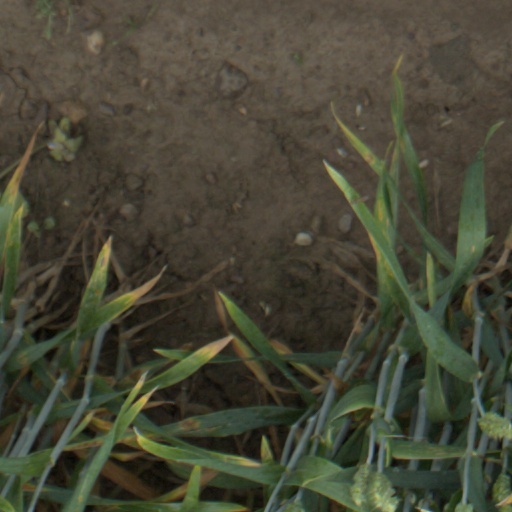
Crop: wheat